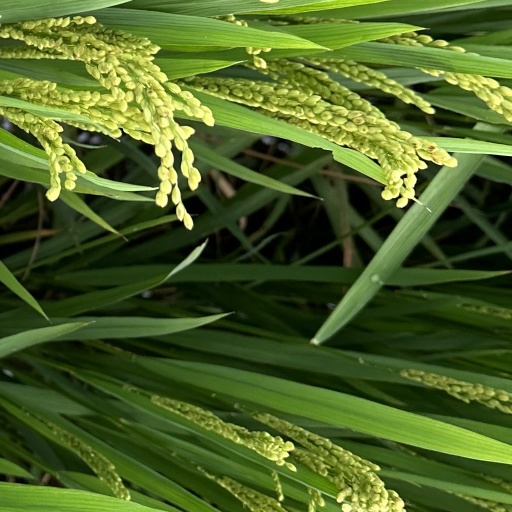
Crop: rice